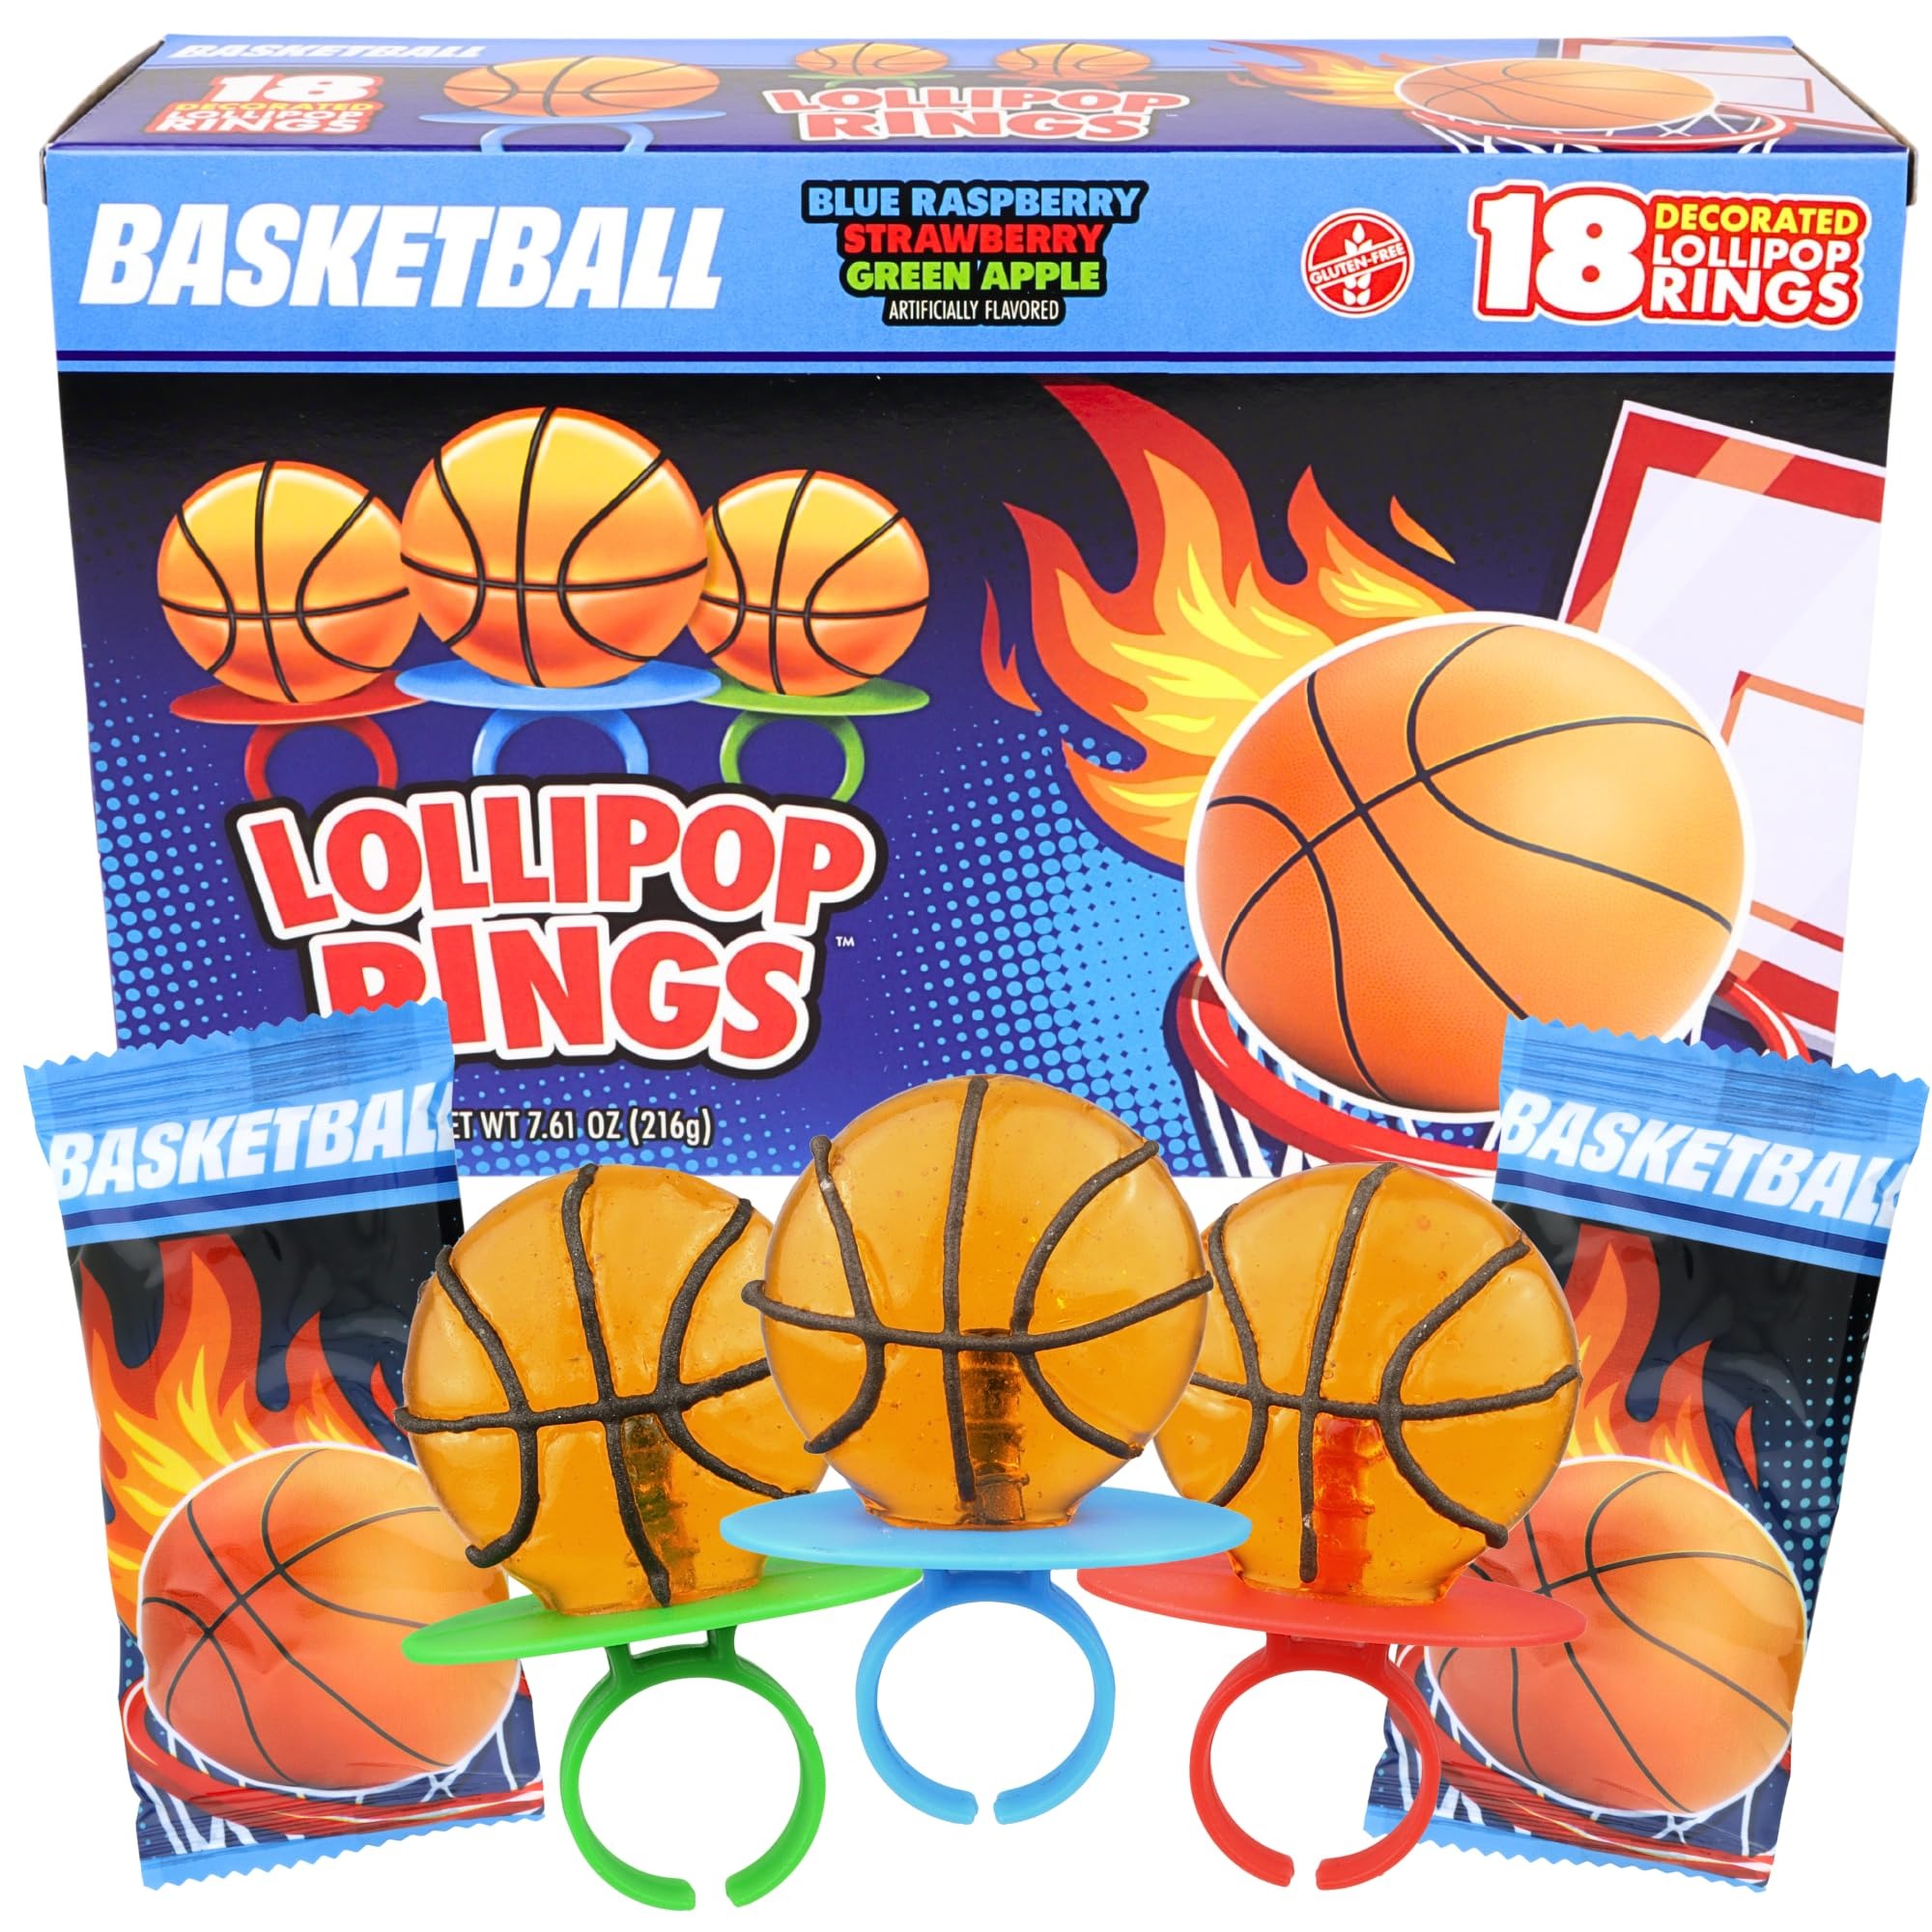
Item Name: Imaginings 3 Basketball Lollipop Rings, Individually Wrapped Candy for Birthday Party Favors, End of Season Parties, 18 Suckers
Bullet Point 1: BASKETBALL THEMED Basketball Lollipop Rings are the perfect treat for basketball fans and candy lovers alike. Each lollipop ring features a delightful basketball design and is bursting with delicious fruit flavor.
Bullet Point 2: INDIVIDUALLY WRAPPED Each lollipop ring is individually wrapped, ensuring maximum freshness and making them ideal for end-of-season parties, classroom exchange kits, and birthday party favors. They're easy to share and perfect for on-the-go enjoyment.
Bullet Point 3: 18 RINGS Each purchase includes 18 lollipop rings. You'll have plenty to share and delight basketball enthusiasts at your next event. Intended for Ages 15 and Up
Bullet Point 4: FRUIT FLAVORED These lollipop rings are not only visually appealing but also offer a burst of fruity goodness. The delicious fruit flavor adds an extra layer of enjoyment to these basketball-themed treats.
Bullet Point 5: VERSATILE Perfect for basketball-themed parties, team events, or simply as a delicious snack. Basketball Lollipop Rings are a versatile choice for any occasion.
Product Description: Basketball Lollipop Rings are the ideal sweet treat for basketball enthusiasts and candy lovers alike, featuring a charming basketball design and bursting with delicious fruit flavor. Each lollipop ring is individually wrapped to ensure freshness, making them perfect for end-of-season parties, banquets, and as birthday party favors. They are easy to share and convenient for on-the-go enjoyment. With each purchase, you receive 18 lollipop rings, providing ample supply to delight guests at your next event. These fruit-flavored lollipops are not only visually appealing but also offer a burst of fruity goodness, adding an extra layer of enjoyment to any basketball-themed gathering. Whether for team events, themed parties, or just as a tasty snack, Basketball Lollipop Rings are a versatile choice suitable for various occasions. Intended for ages 15 and up.
Value: 7.61
Unit: Ounce

Price: 11.99